Geography of the United Kingdom

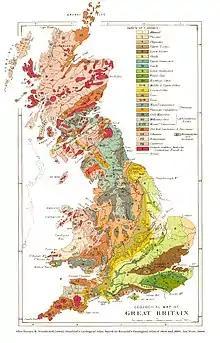
As this geological map of Great Britain demonstrates, the geology of the UK is varied and complex.

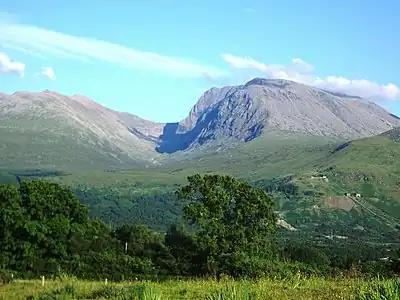
At , Ben Nevis is the highest peak in the UK.

The physical geography of the UK varies greatly. England consists of mostly lowland terrain, with upland or mountainous terrain only found north-west of the Tees–Exe line. The upland areas include the Lake District, the Pennines, North York Moors, Exmoor and Dartmoor. The lowland areas are typically traversed by ranges of low hills, frequently composed of chalk, and flat plains. Scotland is the most mountainous country in the UK and its physical geography is distinguished by the Highland Boundary Fault which traverses the Scottish mainland from Helensburgh to Stonehaven. The faultline separates the two distinctively different regions of the Highlands to the north and west, and the Lowlands to the south and east. The Highlands are predominantly mountainous, containing the majority of Scotland's mountainous landscape, while the Lowlands contain flatter land, especially across the Central Lowlands, with upland and mountainous terrain located at the Southern Uplands. Wales is mostly mountainous, though south Wales is less mountainous than north and mid Wales. Northern Ireland consists of mostly hilly landscape and its geography includes the Mourne Mountains as well as Lough Neagh, at , the largest body of water in the UK.